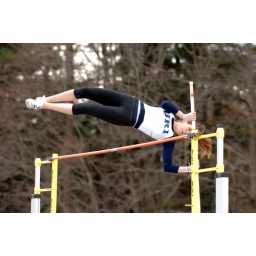
A URI athlete clears the bar in the Stonehill Invitational pole vault.